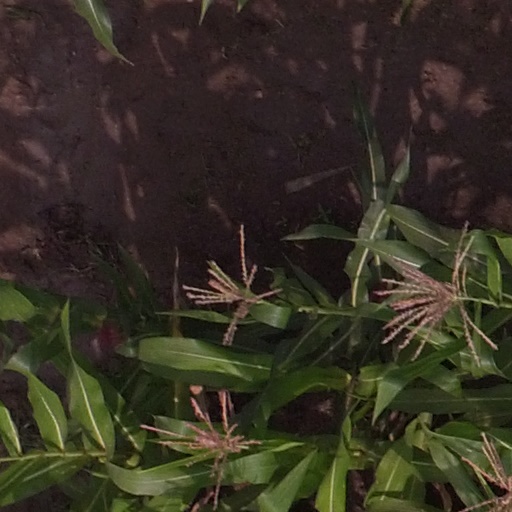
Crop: maize; corn